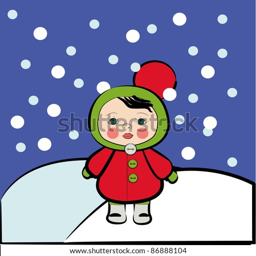
the illustration with little girl